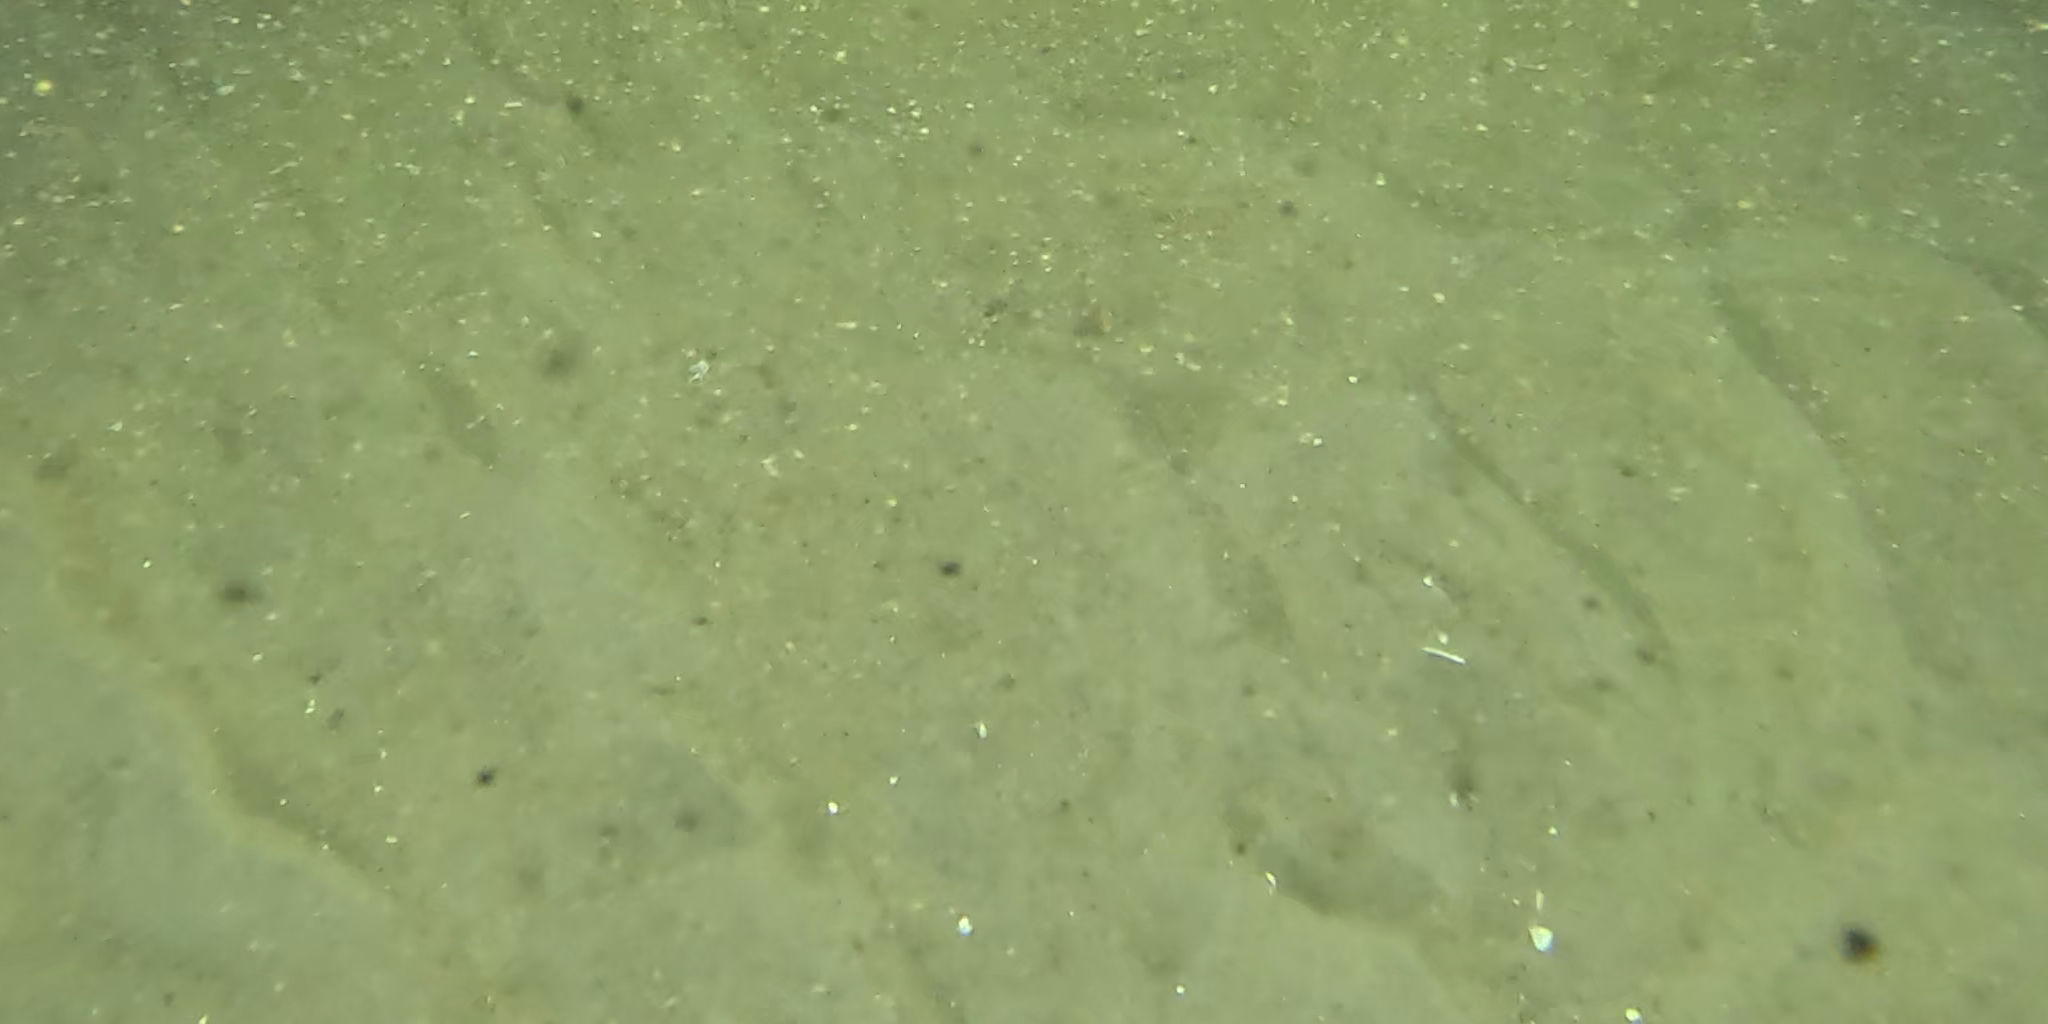
Seabed habitat: sand